Mona Van Duyn

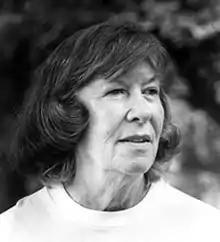
Van Duyn in 1992 or 1993

Mona Jane Van Duyn (May 9, 1921 – December 2, 2004) was an American poet. She was appointed United States Poet Laureate in 1992.